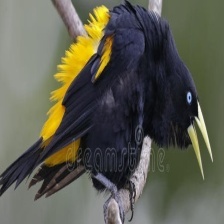
Species: YELLOW CACIQUE
Scientific name: CACICUS CELA